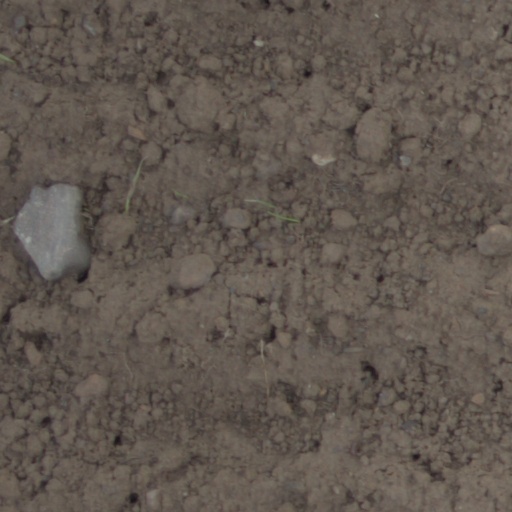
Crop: wheat